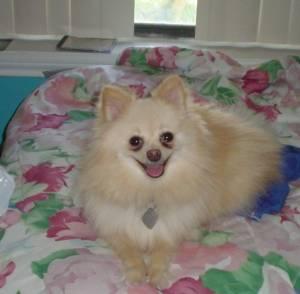
Breed: pomeranian